Boiler feedwater

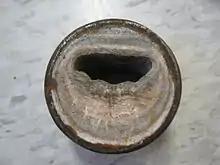
Extreme boiler scale buildup

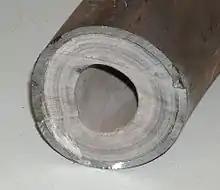
Limescale buildup inside a pipe both reduces liquid flow through the pipe, as well as reduces thermal conduction from the liquid to the outer pipe shell. Both effects will reduce the pipe's overall thermal efficiency when used as a heat exchanger.

Boiler feedwater is the water which is supplied to a boiler. The feed water is put into the steam drum from a feed pump. In the steam drum the feed water is then turned into steam from the heat. After the steam is used, it is then dumped to the main condenser. From the condenser, it is then pumped to the deaerated feed tank. From this tank it then goes back to the steam drum to complete its cycle. The feedwater is never open to the atmosphere. This cycle is known as a closed system or Rankine cycle.